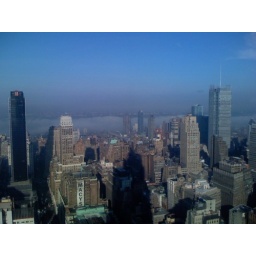
A cloud has settled upon the hudson river this morning...